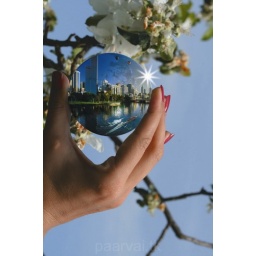
Lying in bed dog in forground  Original Filename: 83815952.jpg